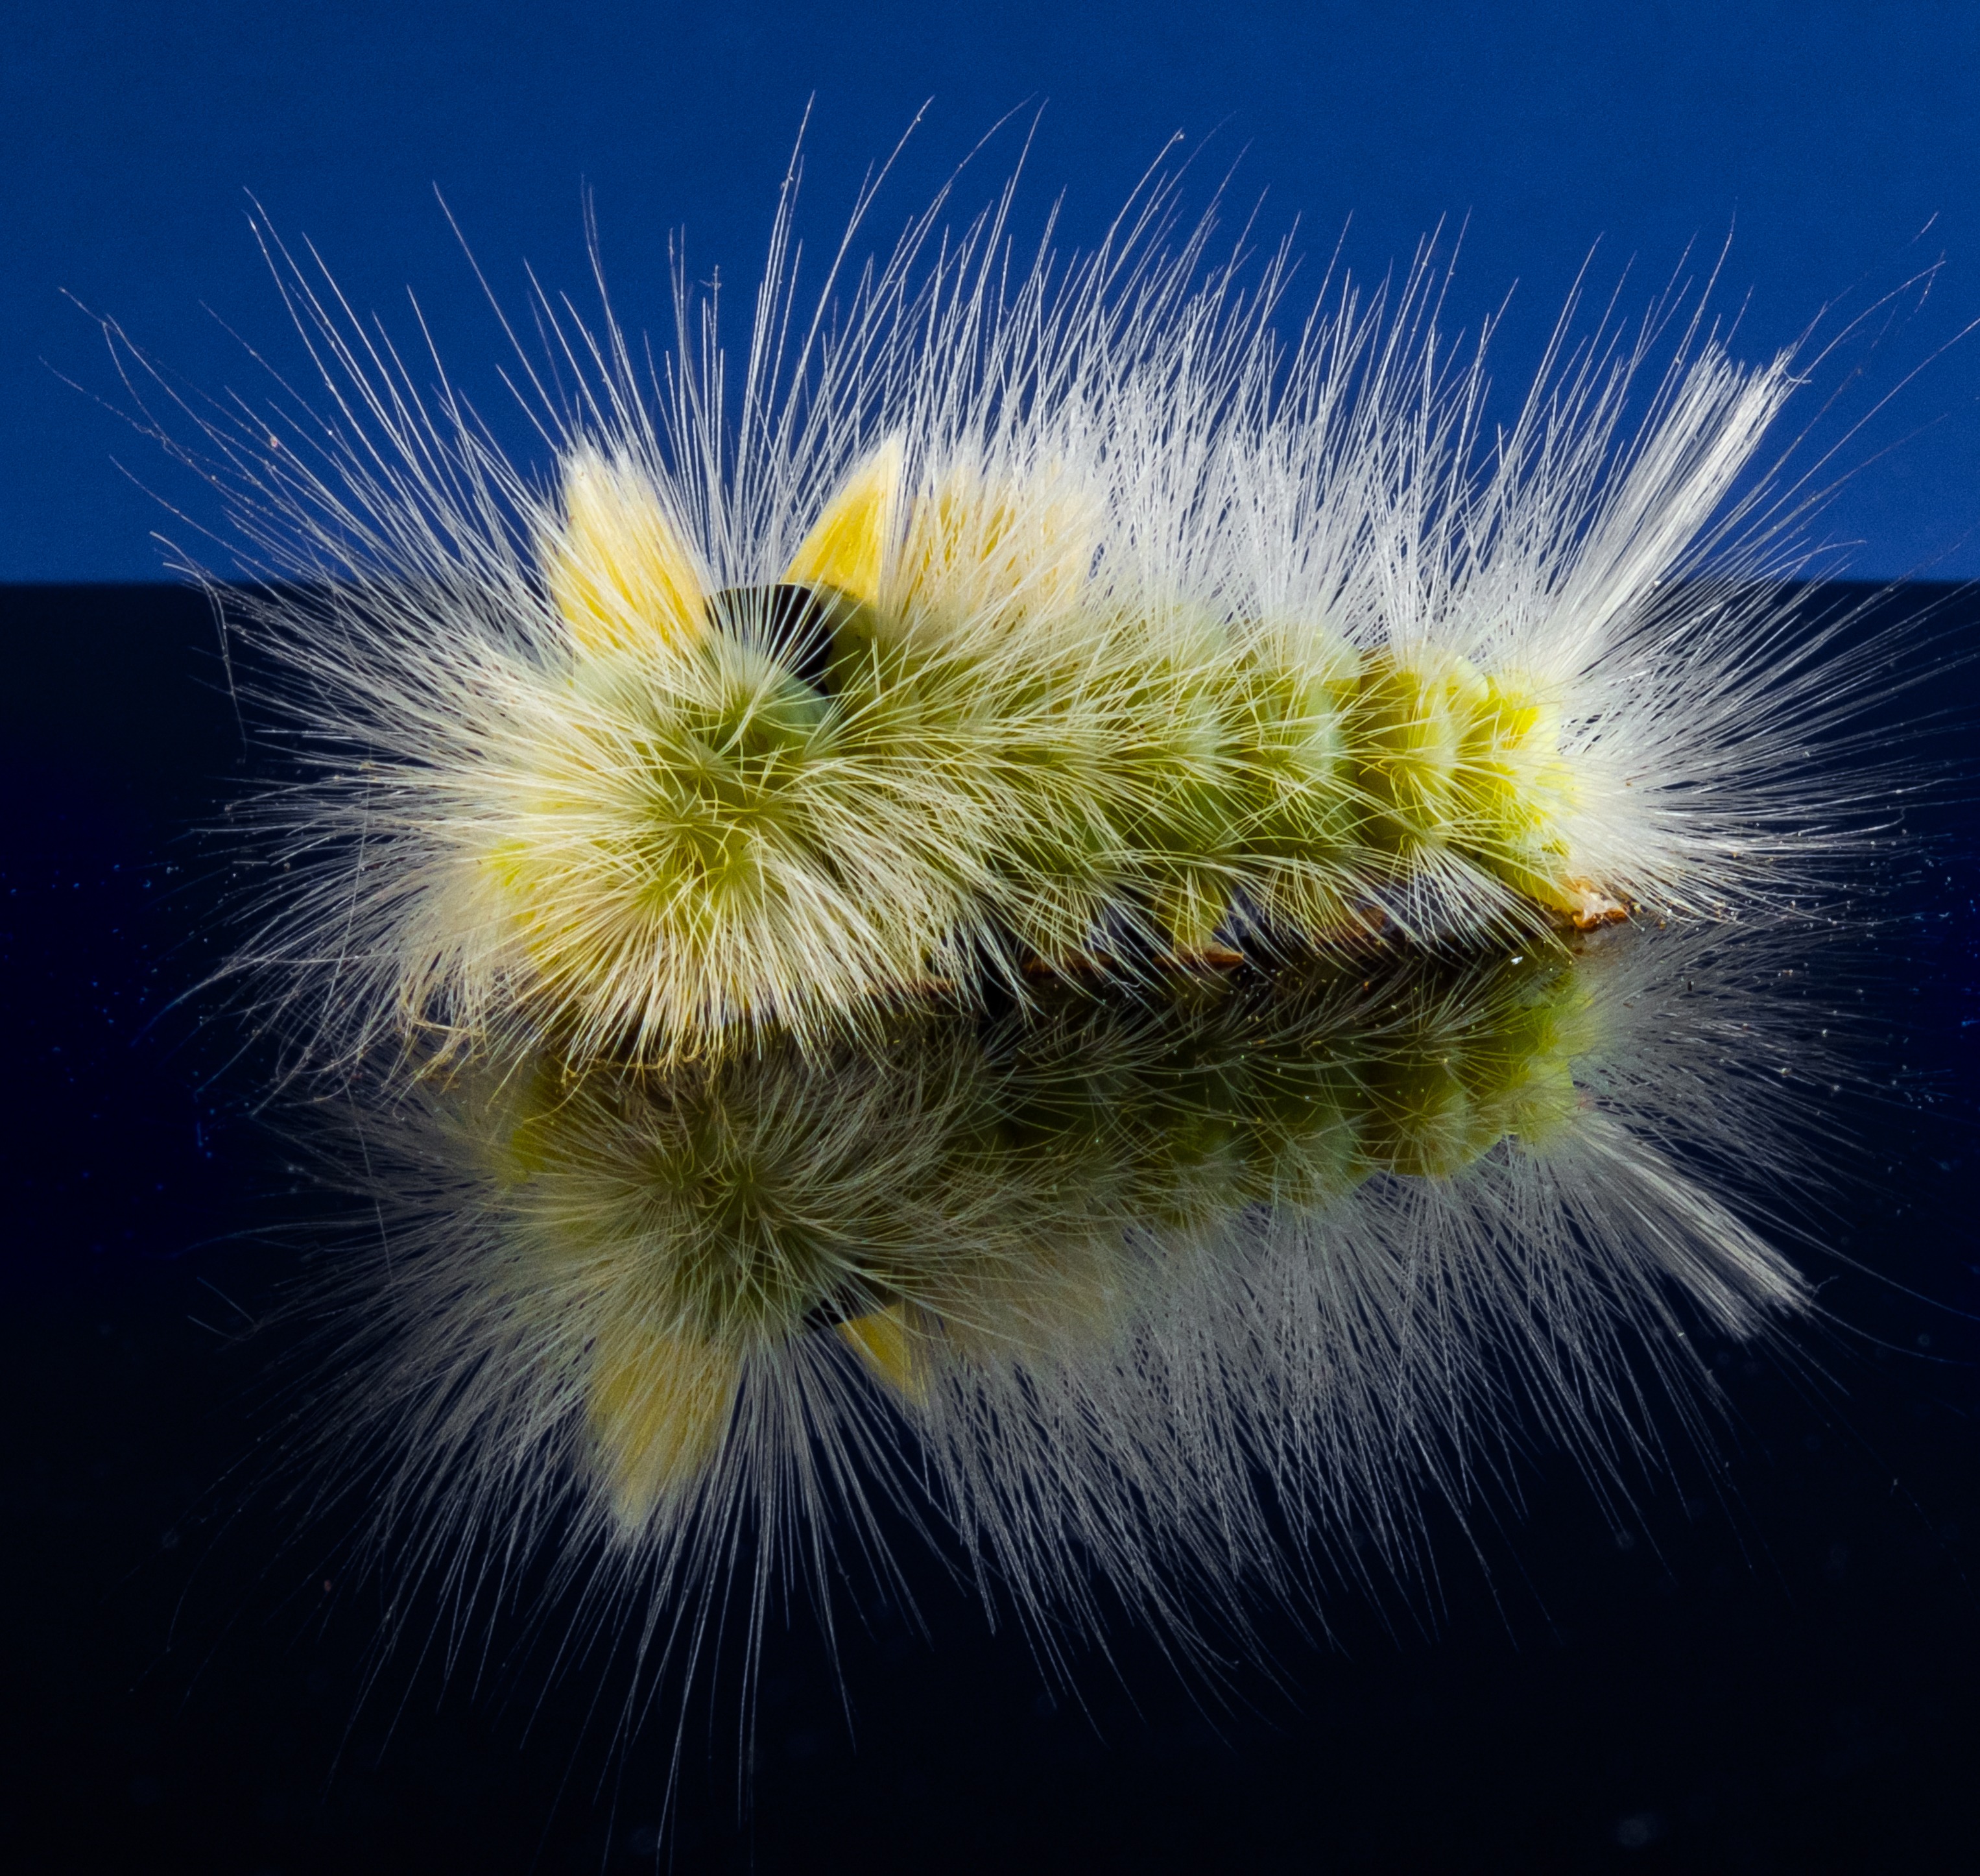
prickly, photography, flower, insect, moth, yellow, close, fauna, invertebrate, caterpillar, close up, hairy, lymantriinae, larva, macro photography, noctuidae, arthropod, calliteara pudibunda, book track walk, red tailed, noctuinae stubs, moths and butterflies, track walk, book red tailed, lymantriidae